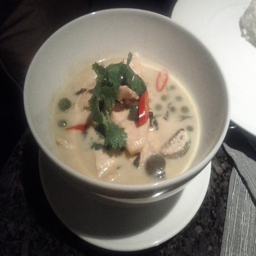
a chinese dish at the restaurant